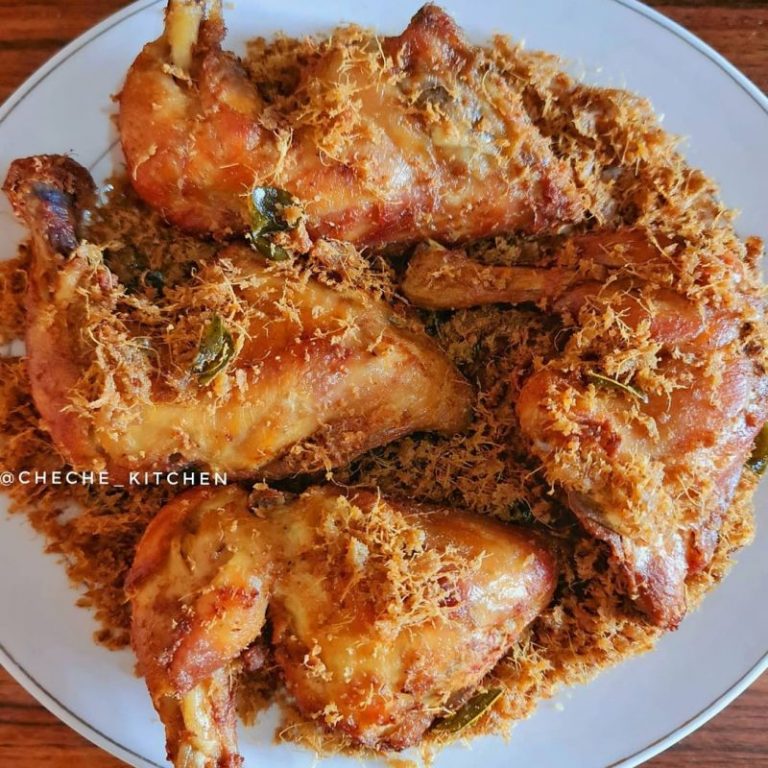
Label: ayam_goreng